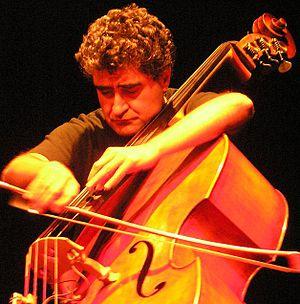
Renaud Garcia-Fons, contrebassiste et compositeur français
Renaud Garcia-Fons, né en région parisienne, le 24 décembre 1962, est un contrebassiste et compositeur français connu notamment pour son jeu innovant et l'utilisation d'une contrebasse à cinq cordes.